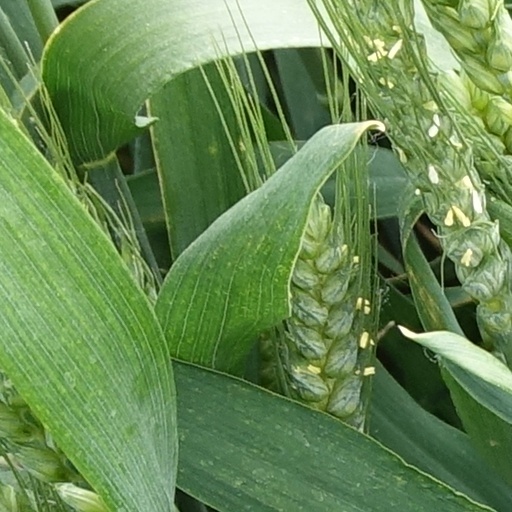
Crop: wheat